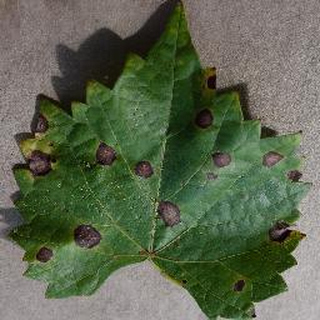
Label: grape_black_rot